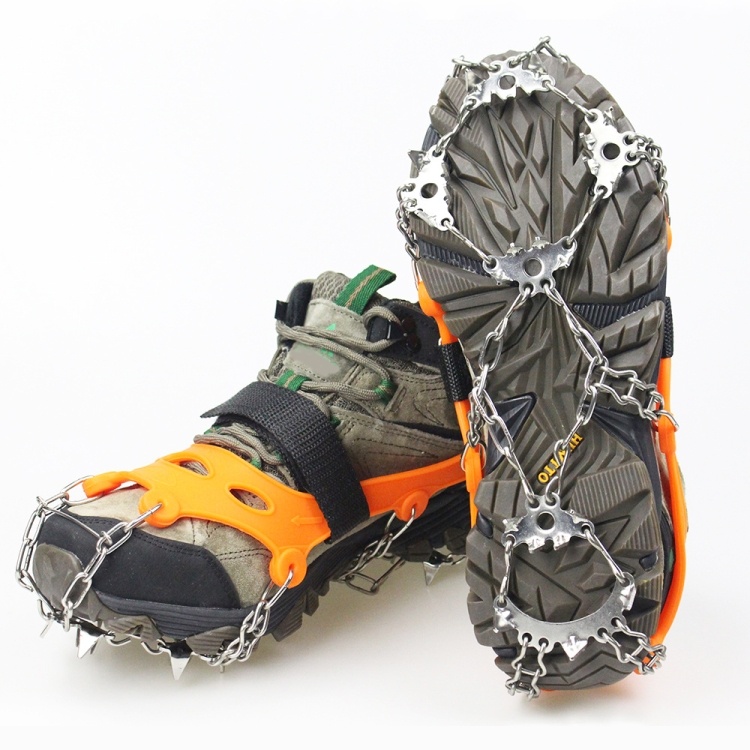
1 Pair  23 Spikes Crampons Outdoor Winter Walk Ice Fishing Snow Shoe Spikes,Size: M Orange
1. Lightweight, allowing you to walk naturally and improve stability or reduce the risk of injury 2. A great way to keep your feet firmly planted on the ground in all weather conditions 3. They fit almost any type of footwear, from sneakers to work boots. 4. Ideal for winter outdoor sports enthusiasts, hunters, ice anglers, snowmobiles, etc. Gives you more confidence to walk, climb, ice fish on snow, ice or mud. 5. Material: TPE silicone + 201 reinforced stainless steel chain + 201 reinforced stainless steel claw 6. The tensile properties of the product elastomer are strong and the cold resistance is -35 7. Applicable size: M 36-40, L 41-44, XL 44-47 8. Weight: M 395g, L 415g, XL 455g 9. Rubber size: M, 190 x 155 x 4.5mm, L, 210 x 160 x 5mm, XL, 230 x 175 x 6mm Included accessories: each pair comes with a black storage bag + 2 sticky straps
Brand: garmade
Category: Sporting Goods > Outdoor Recreation > Climbing > Climbing Apparel & Accessories > Crampons